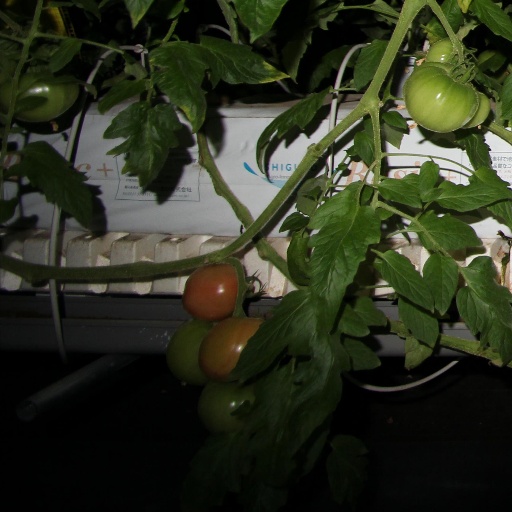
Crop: tomato